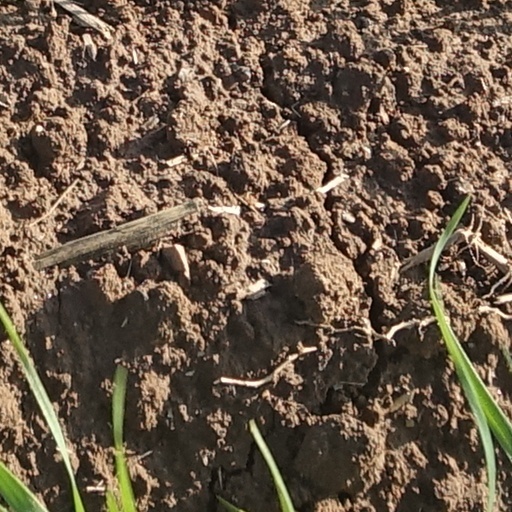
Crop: wheat